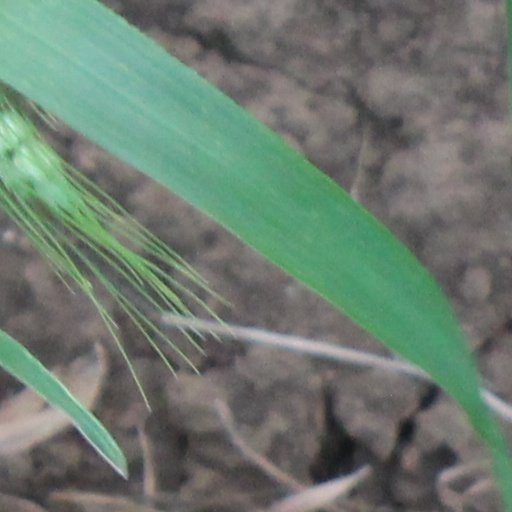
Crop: wheat